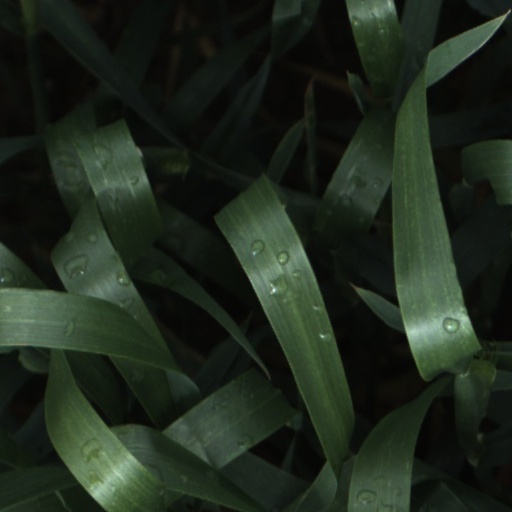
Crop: wheat